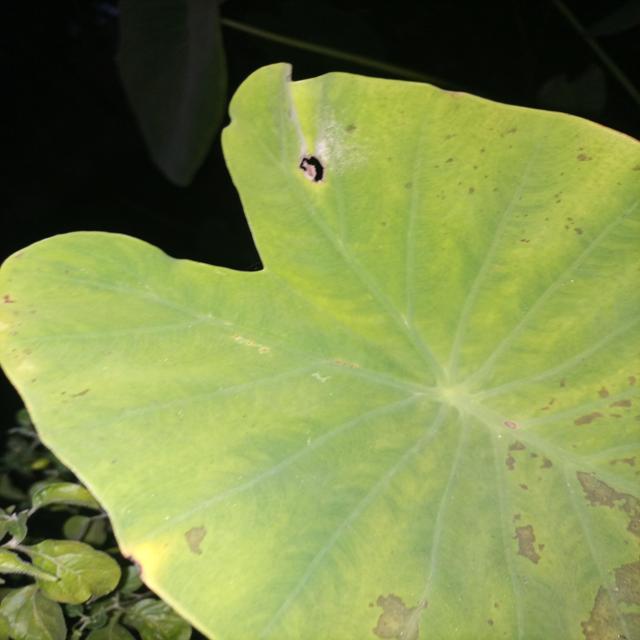
Label: Mid_Blight